Describe the emotion expressed in this image:  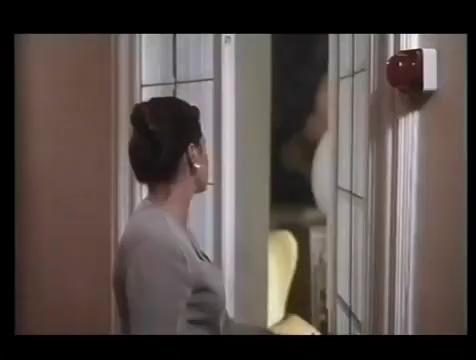
This person displays Suffering, valence and arousal with low intensity.